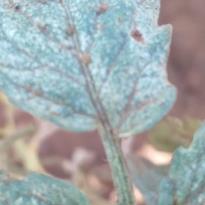
Crop: Tomato
Condition: mite-d